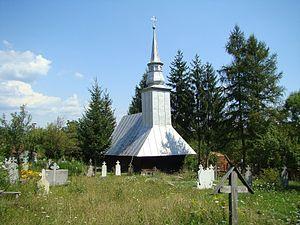
Hălmagiu est une commune du județ d'Arad, Roumanie qui compte 2 852 habitants.